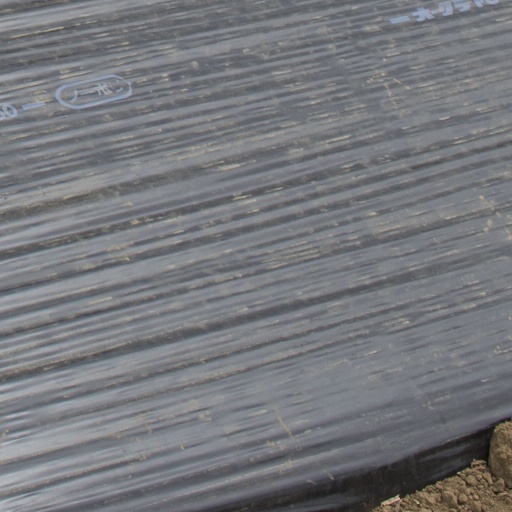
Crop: Jerusalem artichoke